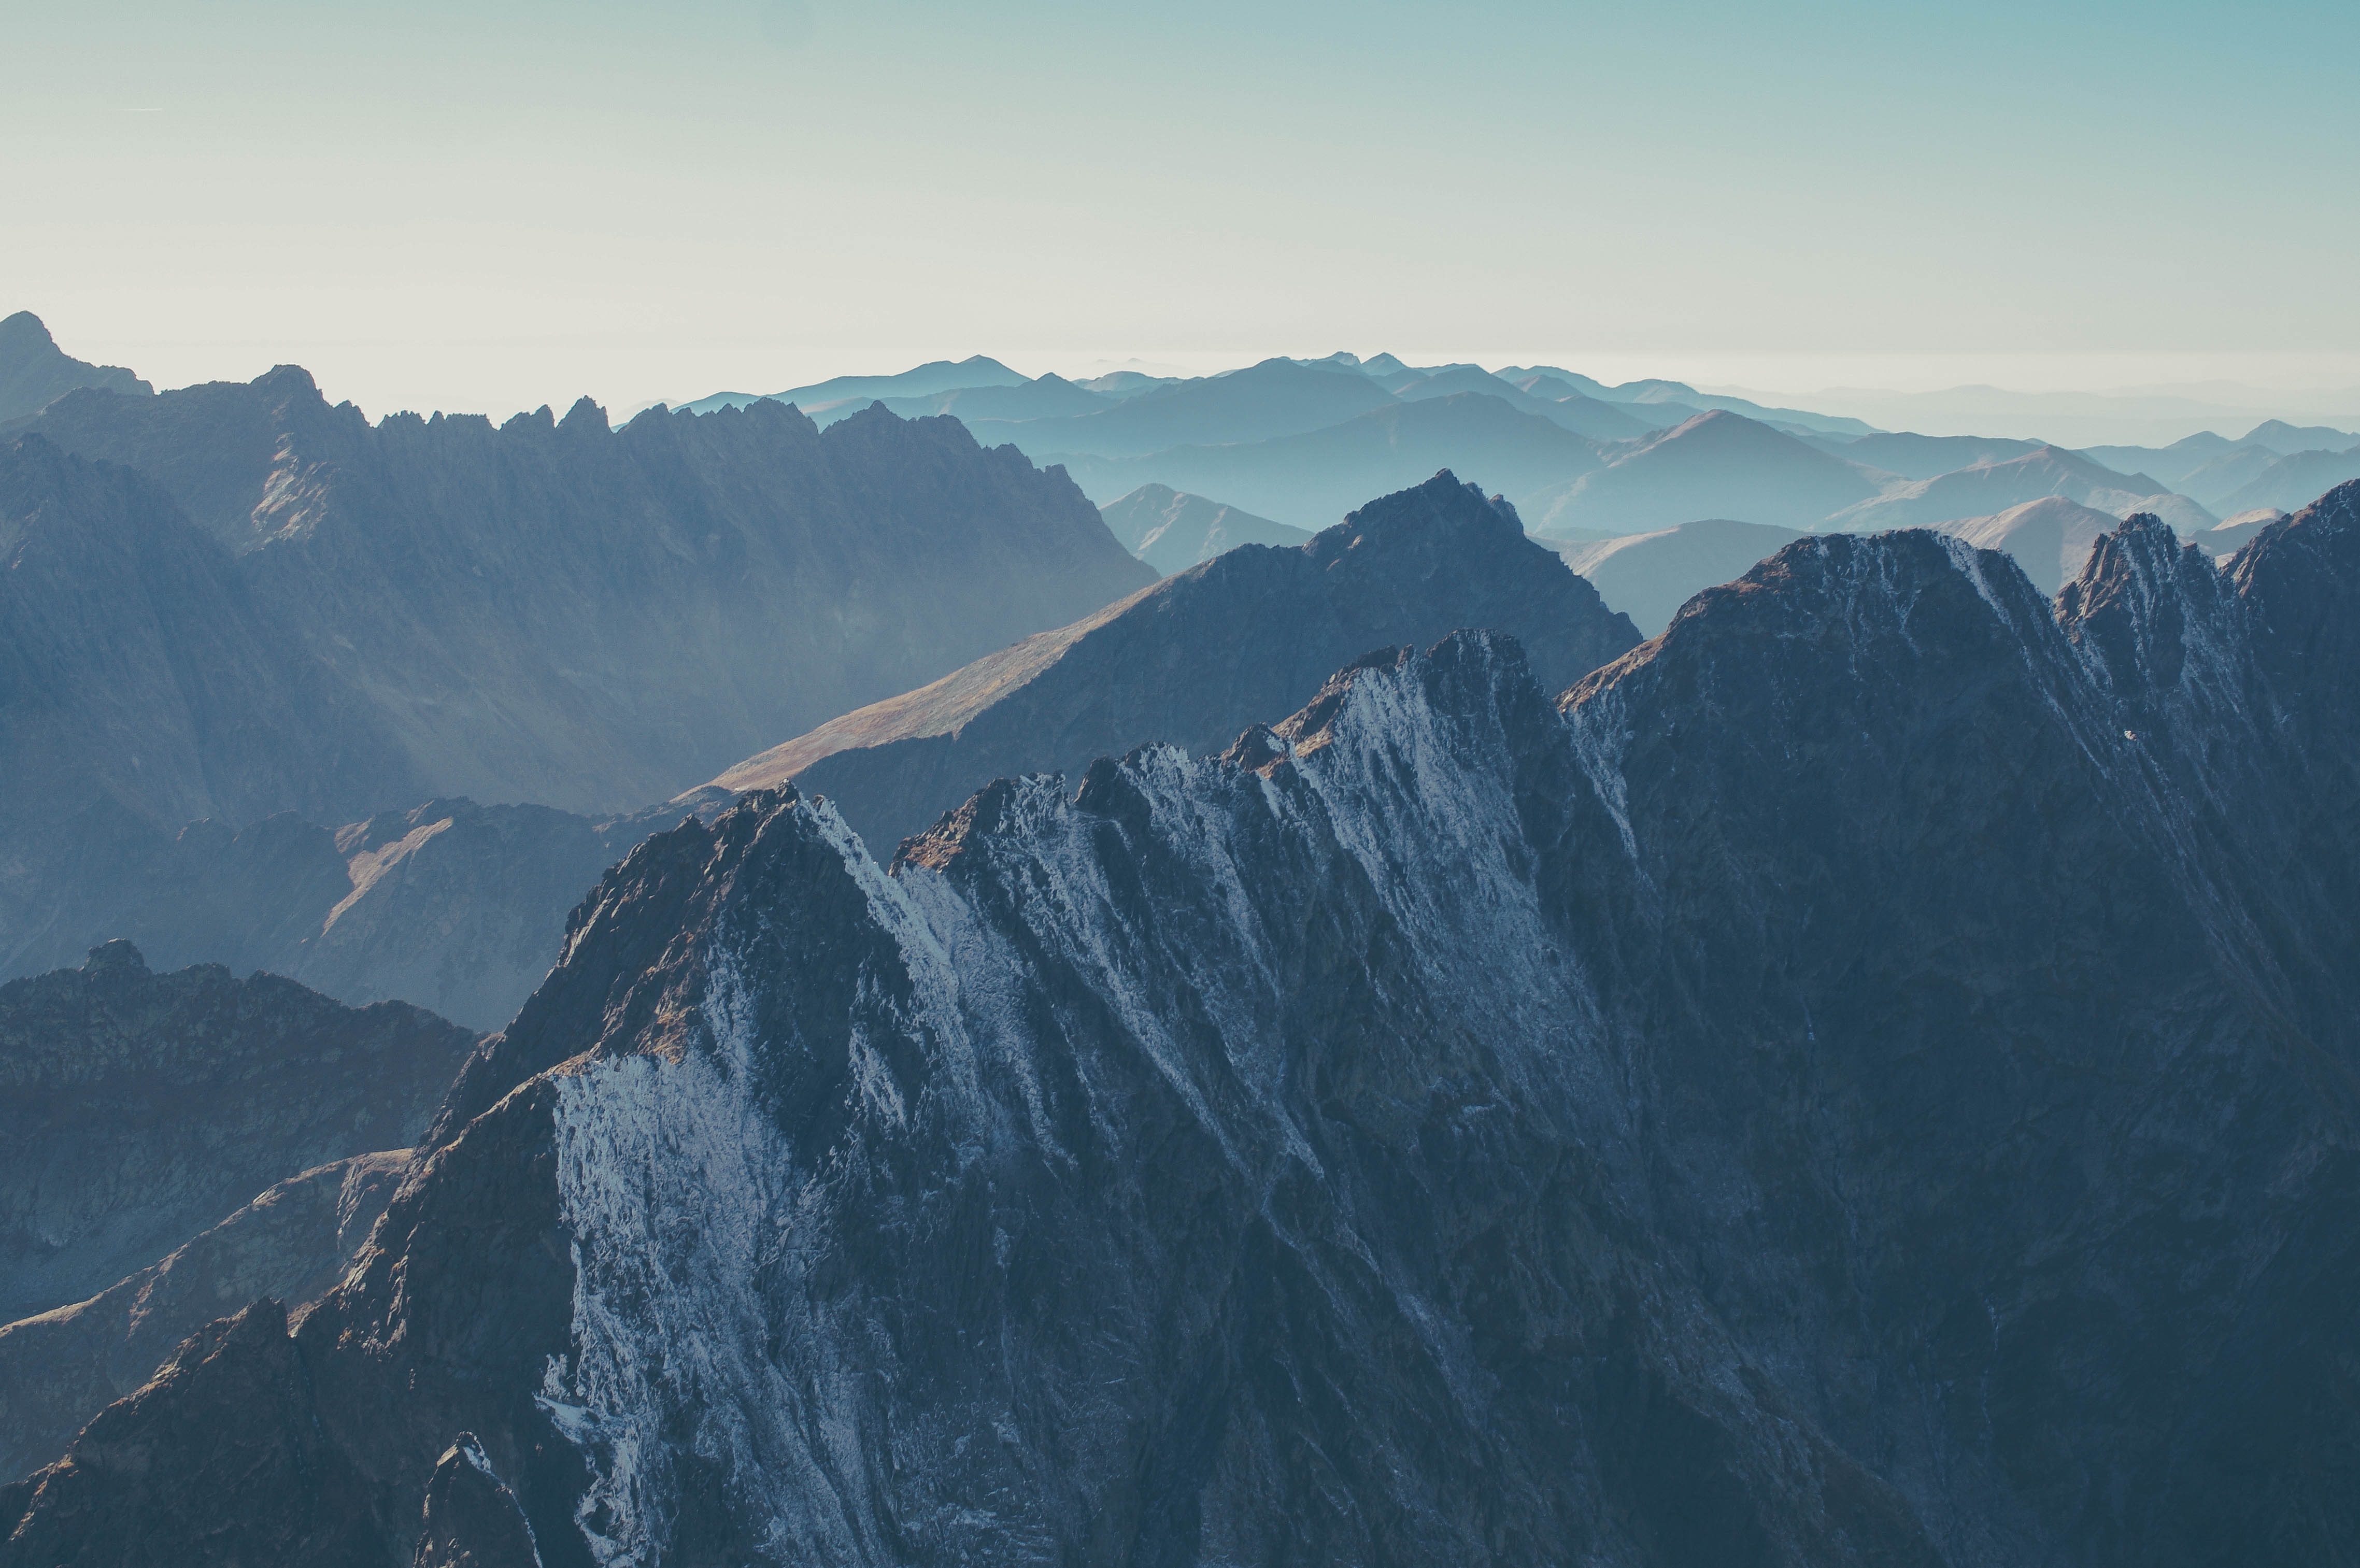
landscape, nature, wilderness, mountain, snow, adventure, peak, mountain range, terrain, ridge, summit, alps, cirque, landform, mountain pass, geographical feature, atmospheric phenomenon, mountainous landforms